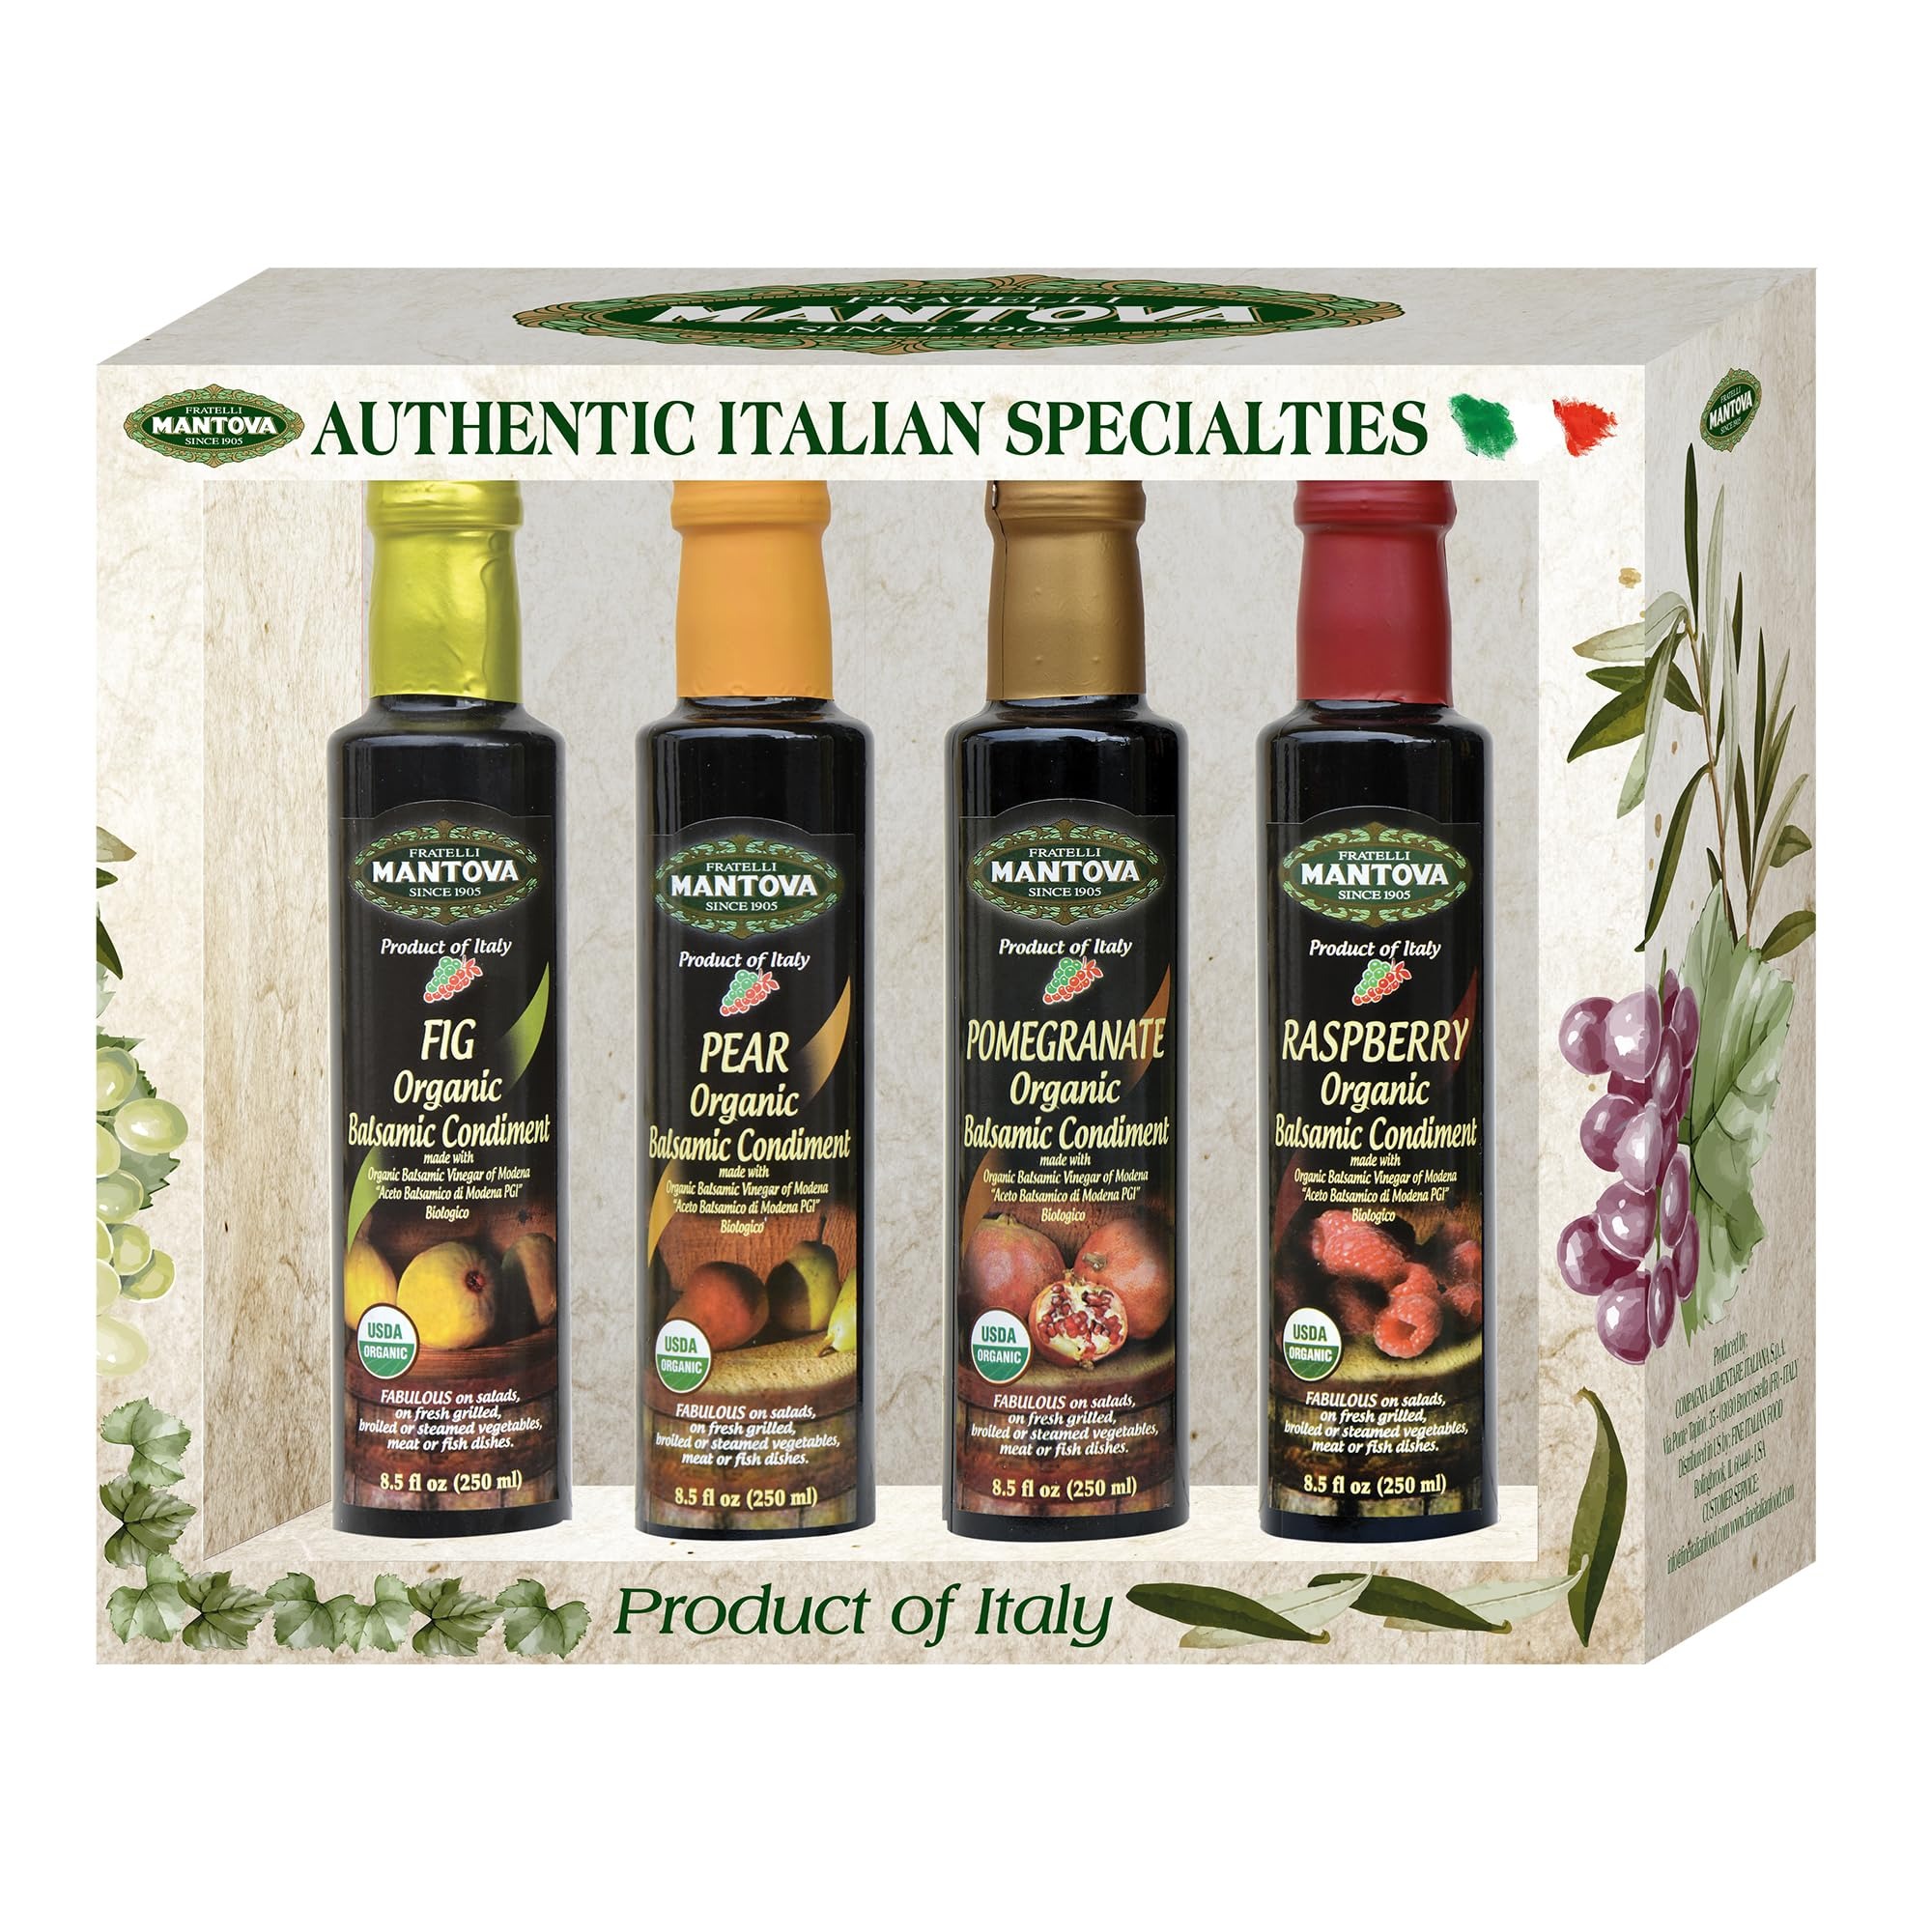
Item Name: Mantova Organic Flavored Balsamic Vinegar of Modena 4-Variety Pack: Fig, Pear, Pomegranate, & Raspberry; Perfect for Gift Basket, Add to Pasta, Salad, Ice Cream and Cocktails, 8.5 oz per bottle
Bullet Point 1: Mantova Organic Flavored Balsamic Vinegar of Modena, is certified USDA Organic and imported from Modena, Italy, home to the finest quality balsamic vinegar
Bullet Point 2: Full-bodied texture, rich color with an acidity level of 6%; Traditional balsamic vinegar flavor, tart with an underlying sweetness and natural fruit flavor of Fig, Pear, Pomegranate, and Raspberry
Bullet Point 3: Reasonably priced for everyday use, compare taste and cooking quality to much more expensive balsamic vinegar
Bullet Point 4: Make ordinary dishes extraordinary; Salad dressing, marinade, vinaigrette; Drizzle over cheese, fruit, vegetables, meat, tofu, pizza, brownies, cocktails, or ice cream
Bullet Point 5: Fill a gift basket with our four delicious balsamic flavors, all made with pure organic fruit; Add Mantova pasta, rice, and flavored extra virgin olive oils for an unforgettable gift.
Value: 34.0
Unit: Fl Oz

Price: 34.99